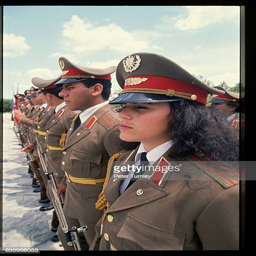
a young female soldier is among those standing at attention at a ceremony held in honor of visit